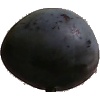
Label: Plum 3